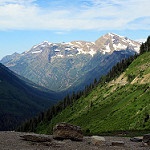
Scene: Outdoor